Resentment

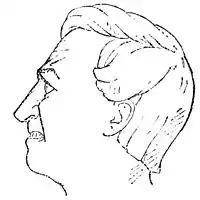
A pinched and bitter facial expression

Unlike many emotions, resentment does not have physical tags exclusively related to it that telegraph when a person is feeling this emotion. However, physical expressions associated with related emotions such as anger and envy may be exhibited, such as furrowed brows or bared teeth.